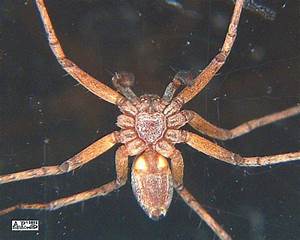
Label: ragno